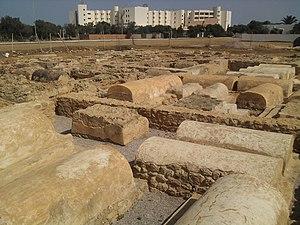
Tunisie, Site archéologique de Hammamet, catacombes
Hammamet est une ville tunisienne située au nord-est, sur la côte sud-est du cap Bon, à une soixantaine de kilomètres au sud de Tunis.
La nécropole de Pupput est l'une des plus grandes nécropoles romaines d'Afrique. La cité romaine de Pupput, au sud de l'actuelle ville tunisienne d'Hammamet, était située au croisement des routes reliant Clupea à Thuburbo Majus et Carthage à Hadrumète. Quelques tombes y avaient déjà été signalées à la fin du XIXᵉ siècle.